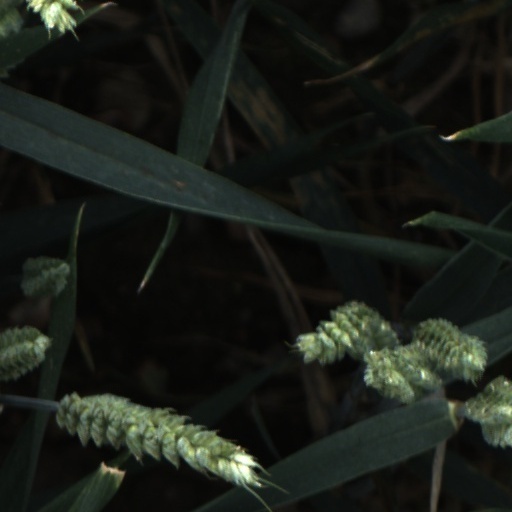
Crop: wheat